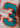
Number: 3